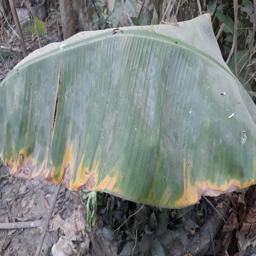
Label: POTASSIUM DEFICIENCY